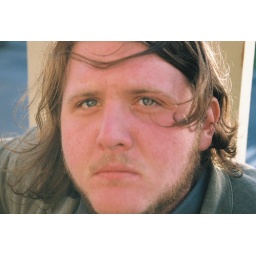
color play roll. shot on my canon slr. these photos are shot with my kitchen wall in mind.